Alexandra Sobo

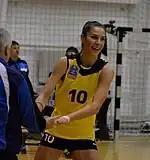
Alexandra Sobo playing for Stiinta Bacau 2014

She competed at the 2015 Women's European Volleyball Championship, where she started each of the group games. However Romania was eliminated in the group round, after playing against Germany, Serbia and the Czech Republic. On club level she has played the last two seasons for CSM Târgoviște (women's volleyball), team that won the Romanian Cup and the Romanian national league 2nd place in the 2015/2016 season as well as the Romanian Supercup in 2016, after defeating CS Volei Alba-Blaj.